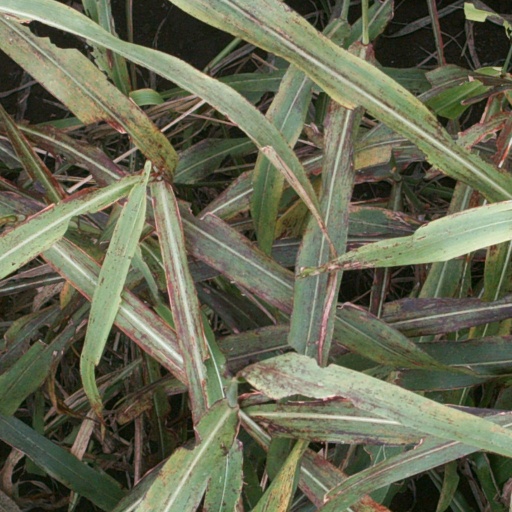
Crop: sorghum